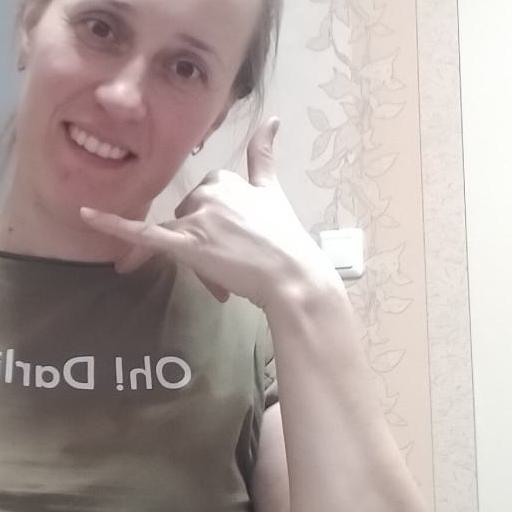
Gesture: call